Freihamer Allee

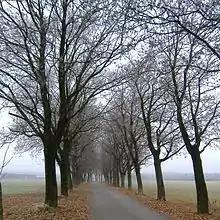
Freihamer Allee after the Freiham estate towards Gräfelfing

The Freihamer Allee is an avenue in the Munich district of Aubing, in the area of the Freiham estate, which was probably created in the 17th century.